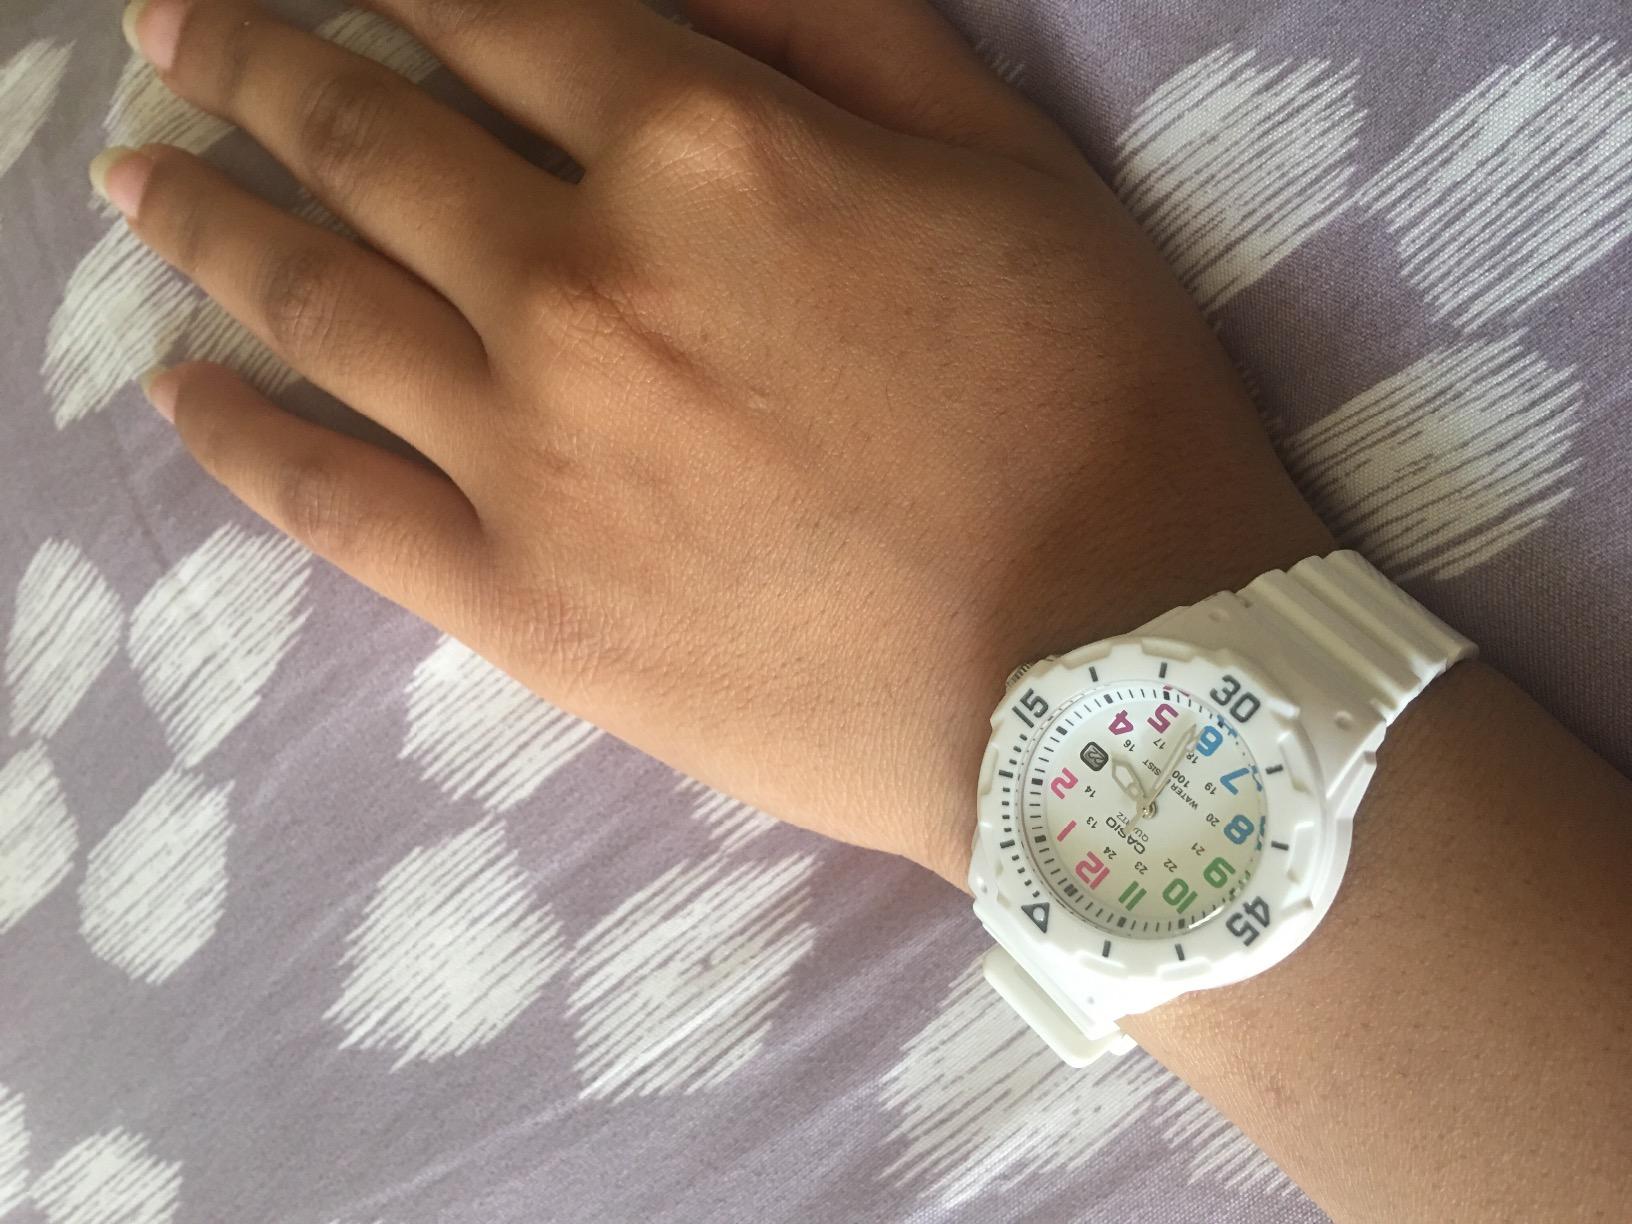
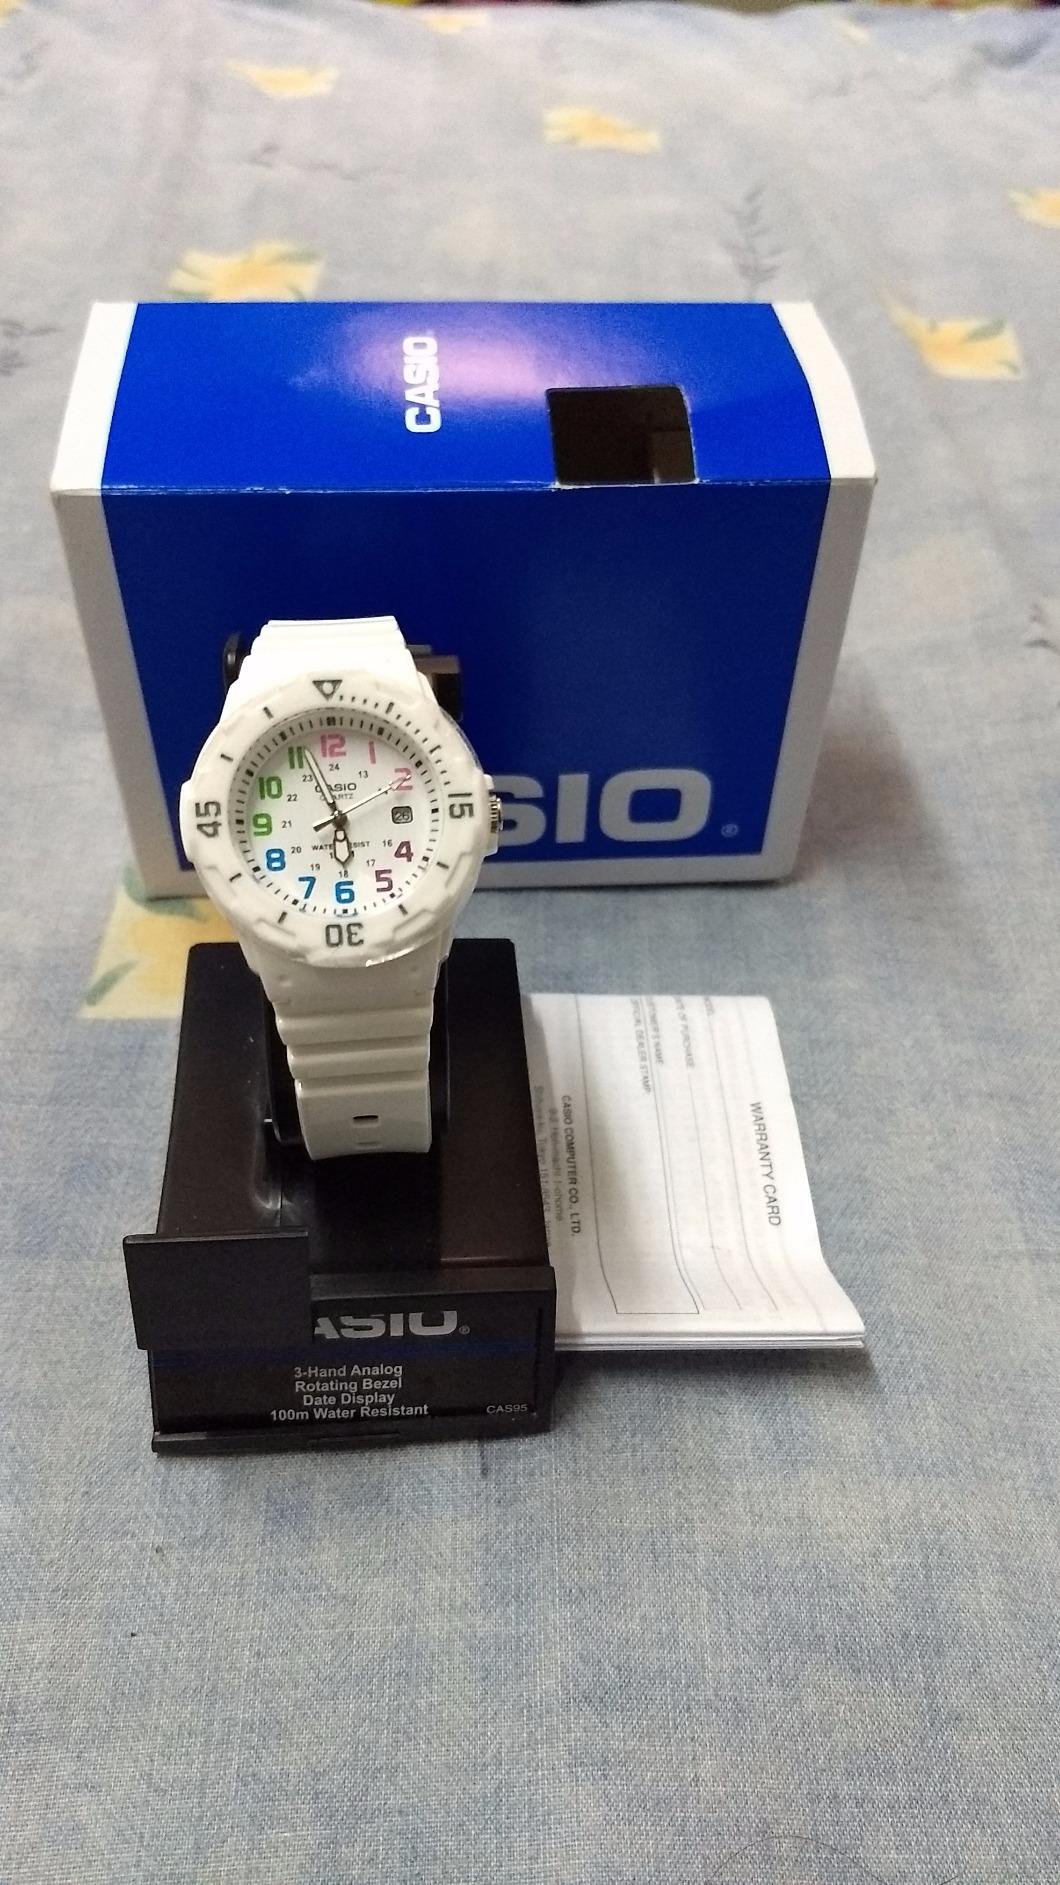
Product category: accessories_watch
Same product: yes